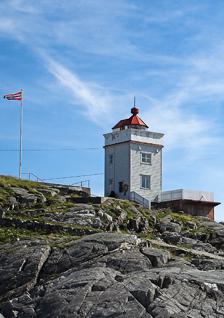
Building: Ryvarden Lighthouse
Country: Unknown
Year built: 1849
Coastal lighthouse in Sveio, Norway Lighthouse Ryvarden Lighthouse Ryvarden Lighthouse Location Sveio Vestland Norway Coordinates 59°31′36.9″N 05°13′31.1″E / 59.526917°N 5.225306°E / 59.526917; 5.225306 Tower Constructed 1849 Construction wood Automated 1984 Height 10 metres (33 ft) Shape square tower Markings white tower, red lantern roof Operator Sveio Kommune Light Focal height 22.3 metres (73 ft) Intensity 7,000 candela Range 12.7 nmi (23.5 km; 14.6 mi) Characteristic Oc (3) WRG 10s Ryvarden Lighthouse ( Norwegian : Ryvarden fyr ) is a coastal lighthouse on the western coast of the municipality of Sveio in Vestland county, Norway .  The lighthouse was established in 1849 to mark the southern shore of the entrance to the Bømlafjorden from the sea. It is located about 8 kilometres (5.0 mi) southwest of the municipal centre of Sveio .  In 1984, the lighthouse was automated and it no longer needed a live-in lighthouse keeper on the site.  In 2005, the municipality bought the building and the buildings are now used as a regional cultural centre/museum. The 10-metre (33 ft) tall square wooden tower is white with a red lantern at the top.  The light is emitted at an elevation of 22.3 metres (73 ft) above the sea level.  The light on top emits a white, red or green light, depending on direction, occulting three times every 10 seconds. The lighthouse is in use from dusk until dawn every day from 1 July until 10 June each year (it is not in use for part of June due to the midnight sun in this part of the world). See also List of lighthouses in Norway Lighthouses in Norway References